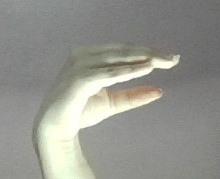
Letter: jeem